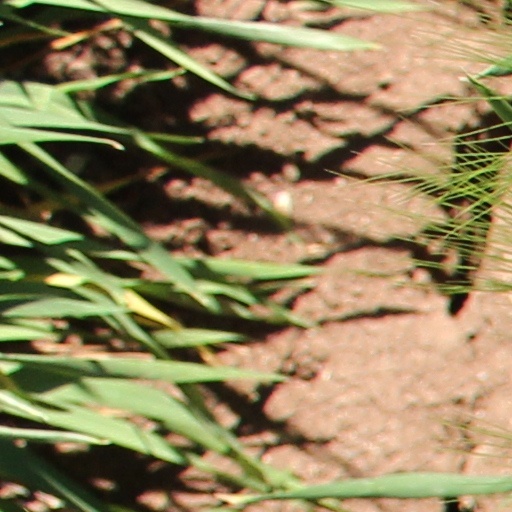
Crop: wheat